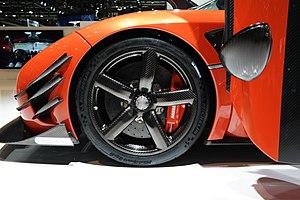
Salon international de l'automobile de Genève 2016